Eppa Hunton IV

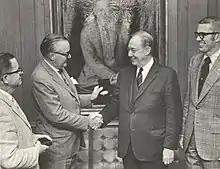
Hunton receiving VCU's Wayne Medal in 1971. From left to right are: Edward A. Wayne; Robert A. Wilson, university rector; Hunton; and Dr. Warren W. Brandt, university president.

In 1971, Hunton was awarded the inaugural Edward A. Wayne Medal for distinguished service to VCU. Wayne was chair of the Wayne Commission and a former president of the Federal Reserve Bank of Richmond. On May 15, 1976, at VCU's spring commencement, Hunton and Virginius Dabney were awarded the school's first honorary degrees: a Doctor of Laws for Hunton and a Doctor of Humane Letters for Dabney.